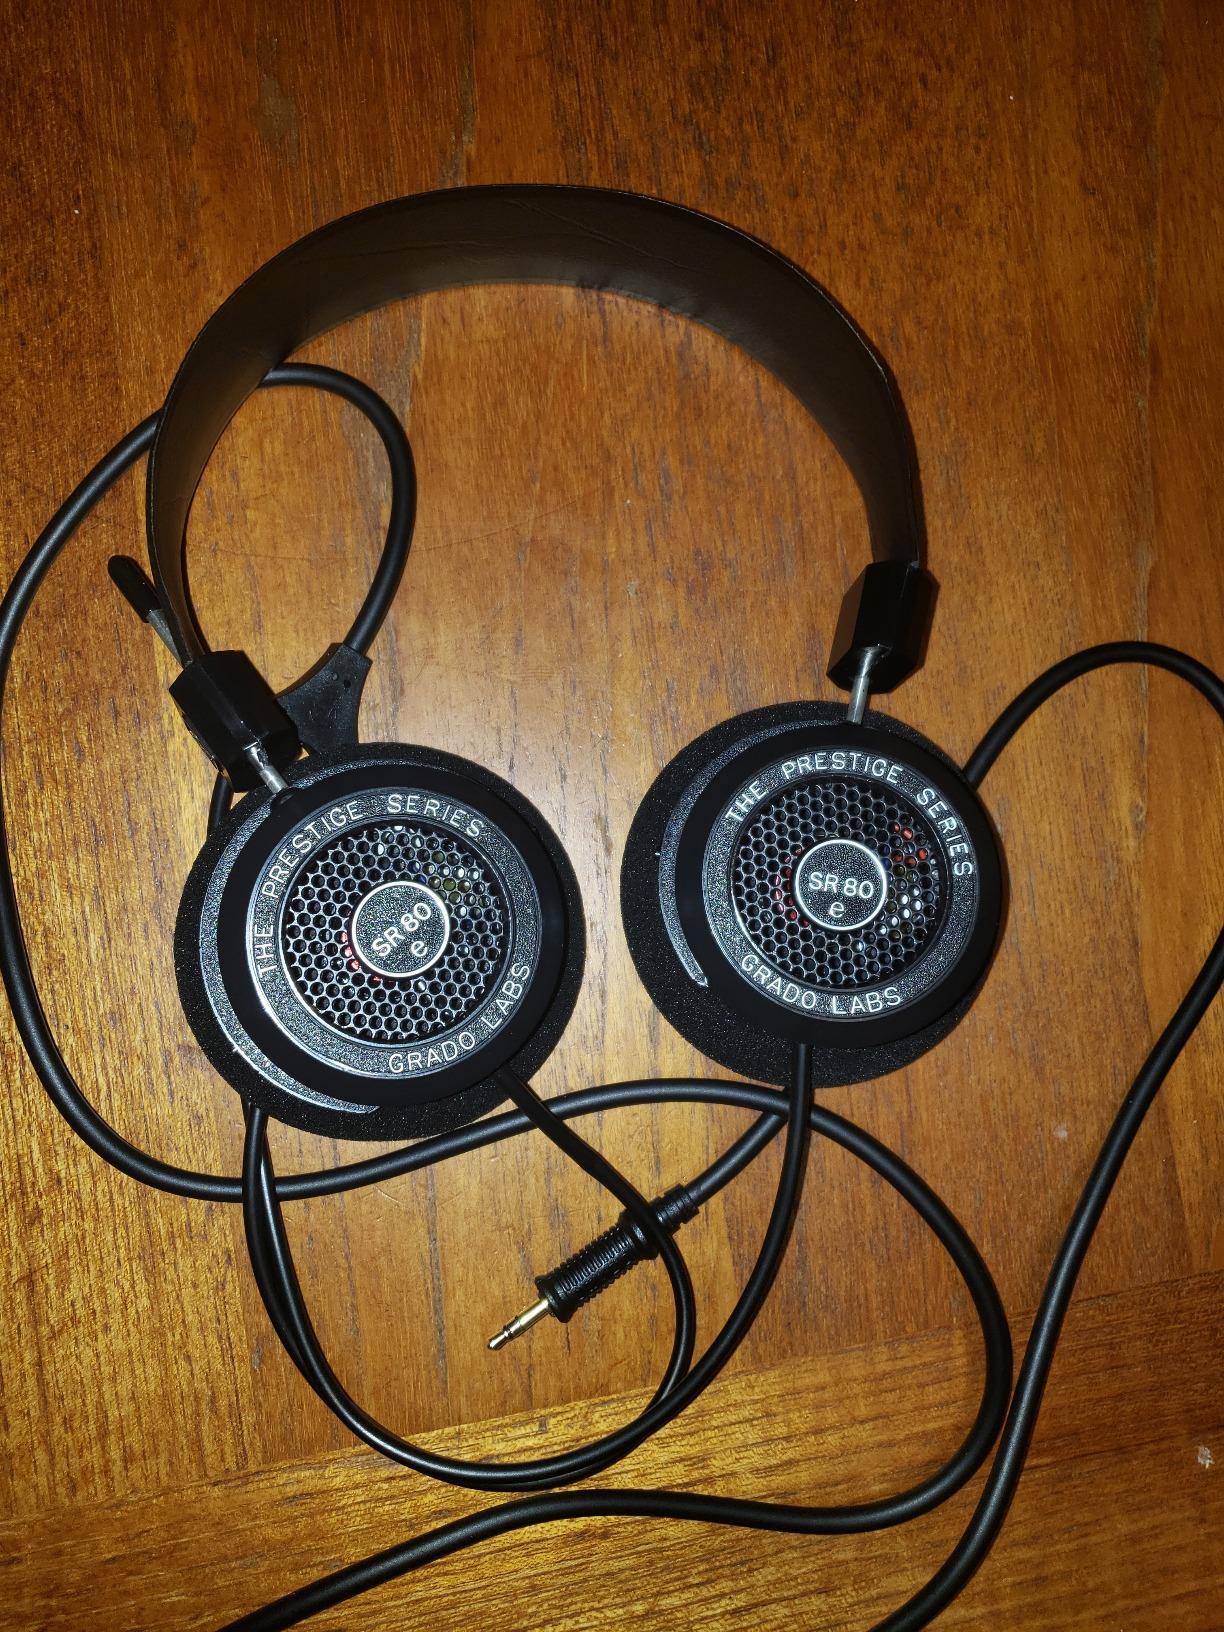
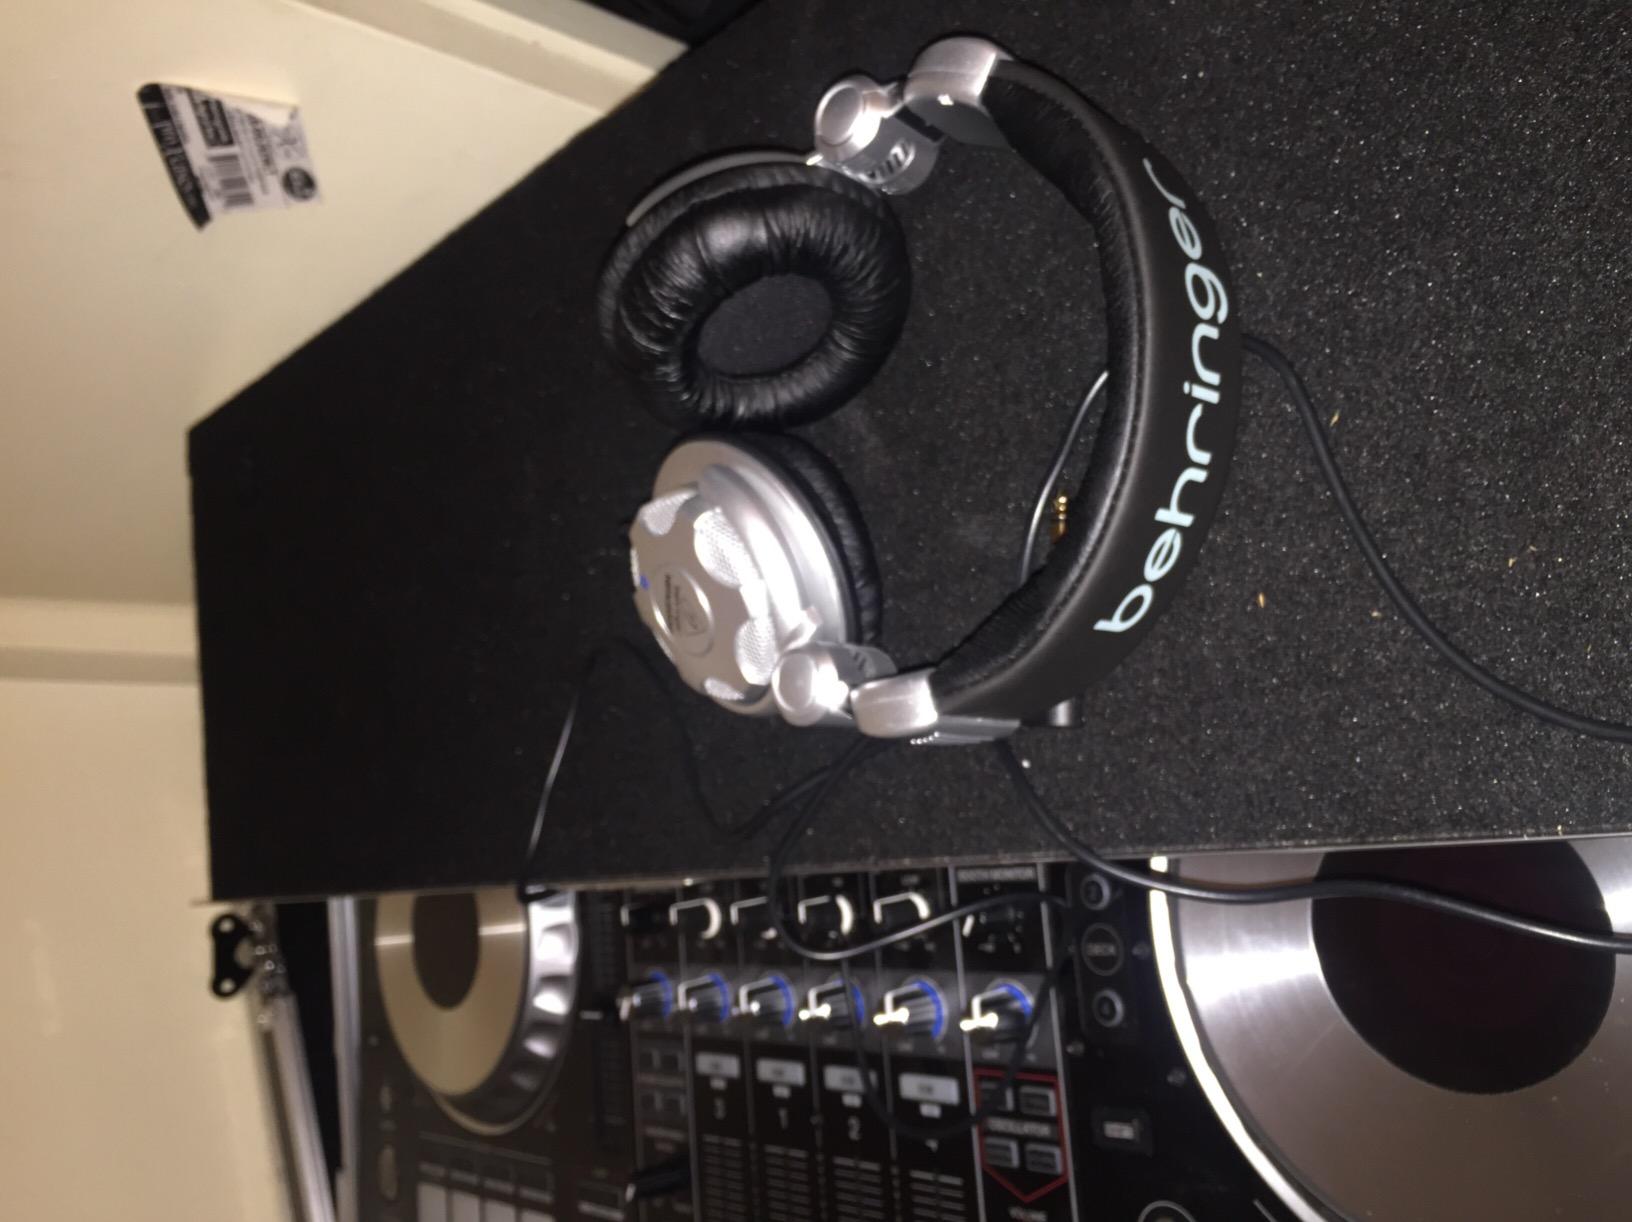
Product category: headphones
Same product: no